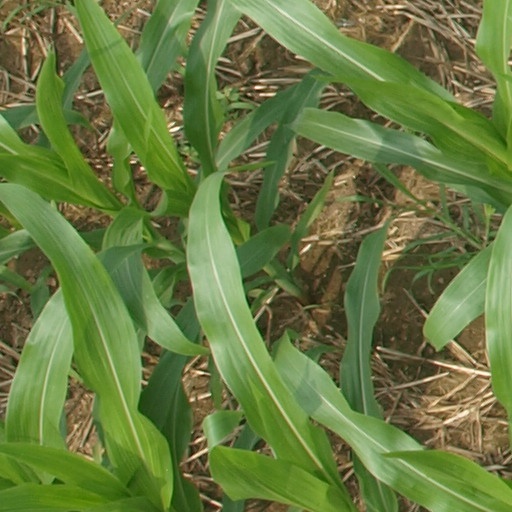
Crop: maize; corn